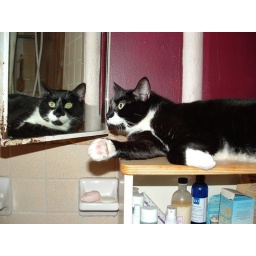
seamus admiring himself in the bathroom mirror